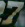
Number: 7